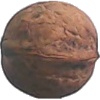
Label: walnut